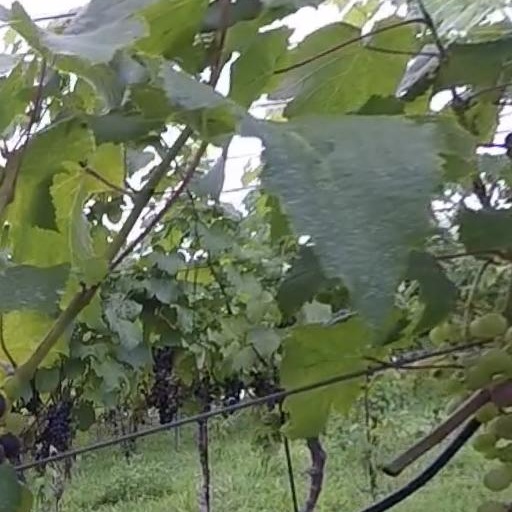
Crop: grape